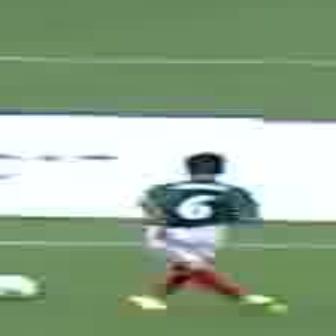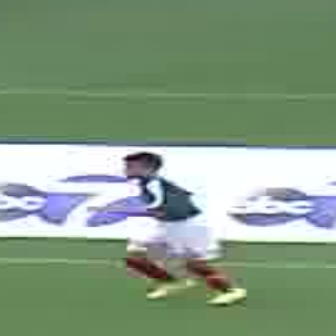
  Please identify the target specified by the bounding box [122,151,285,315] in the first image and locate it in the second image. Return the coordinates in [x_min,y_min,x_max,y_max] format.
Answer: [89,149,245,306]